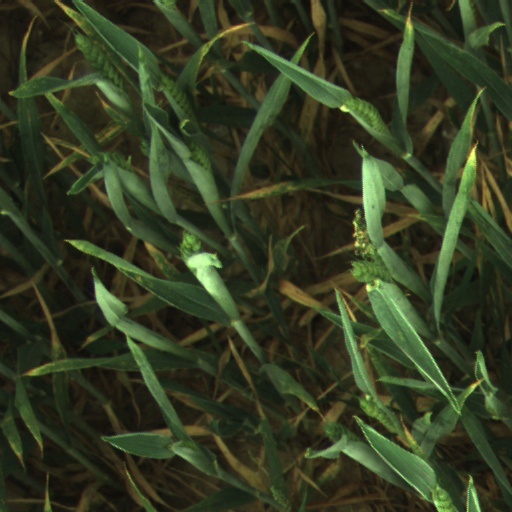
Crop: wheat